Russian Hydrographic Service

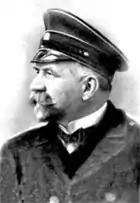
Alexander Varnek (1858–1930)

After the initial period of instability that followed the 1917 Russian Revolution against the Imperial Government, the Hydrographic Office slowly returned to its duties as the situation calmed down and the Soviet takeover was completed. The work and dedication of hydrographers such as Konstantin Neupokoev, ensured that the service returned to normality.